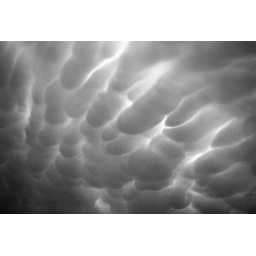
collection of water in the sky